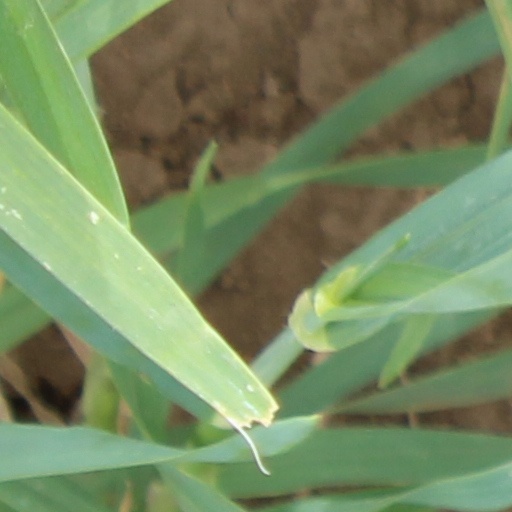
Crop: wheat